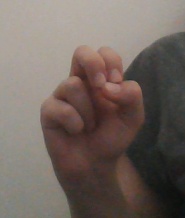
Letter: gaaf